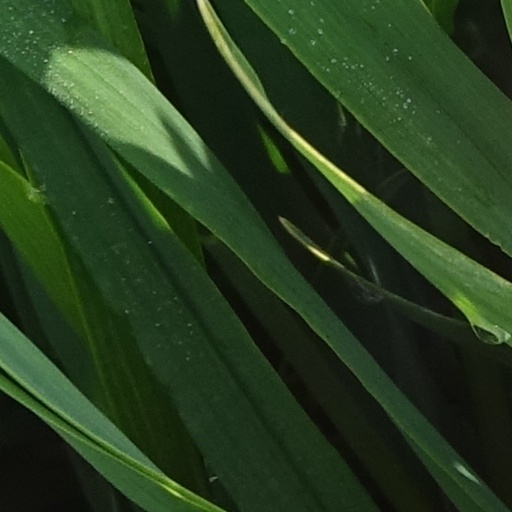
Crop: wheat